The Golden Arrow (1962 film)

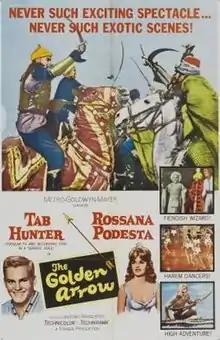
American theatrical poster

The Golden Arrow is a 1962 Italian "peplum" film directed by Antonio Margheriti.